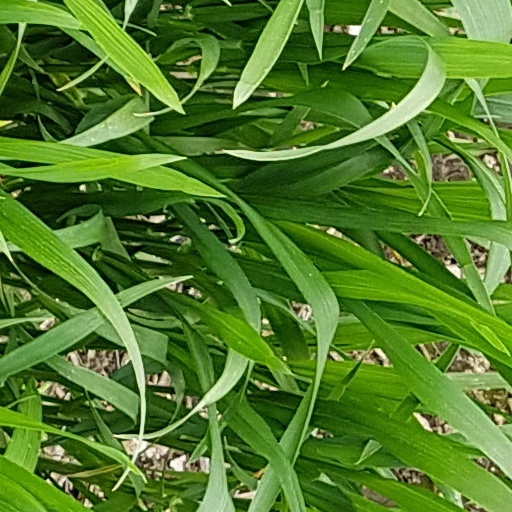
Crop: wheat